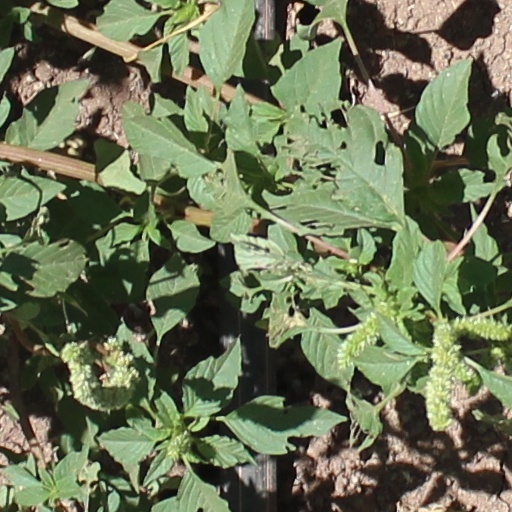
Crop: wheat